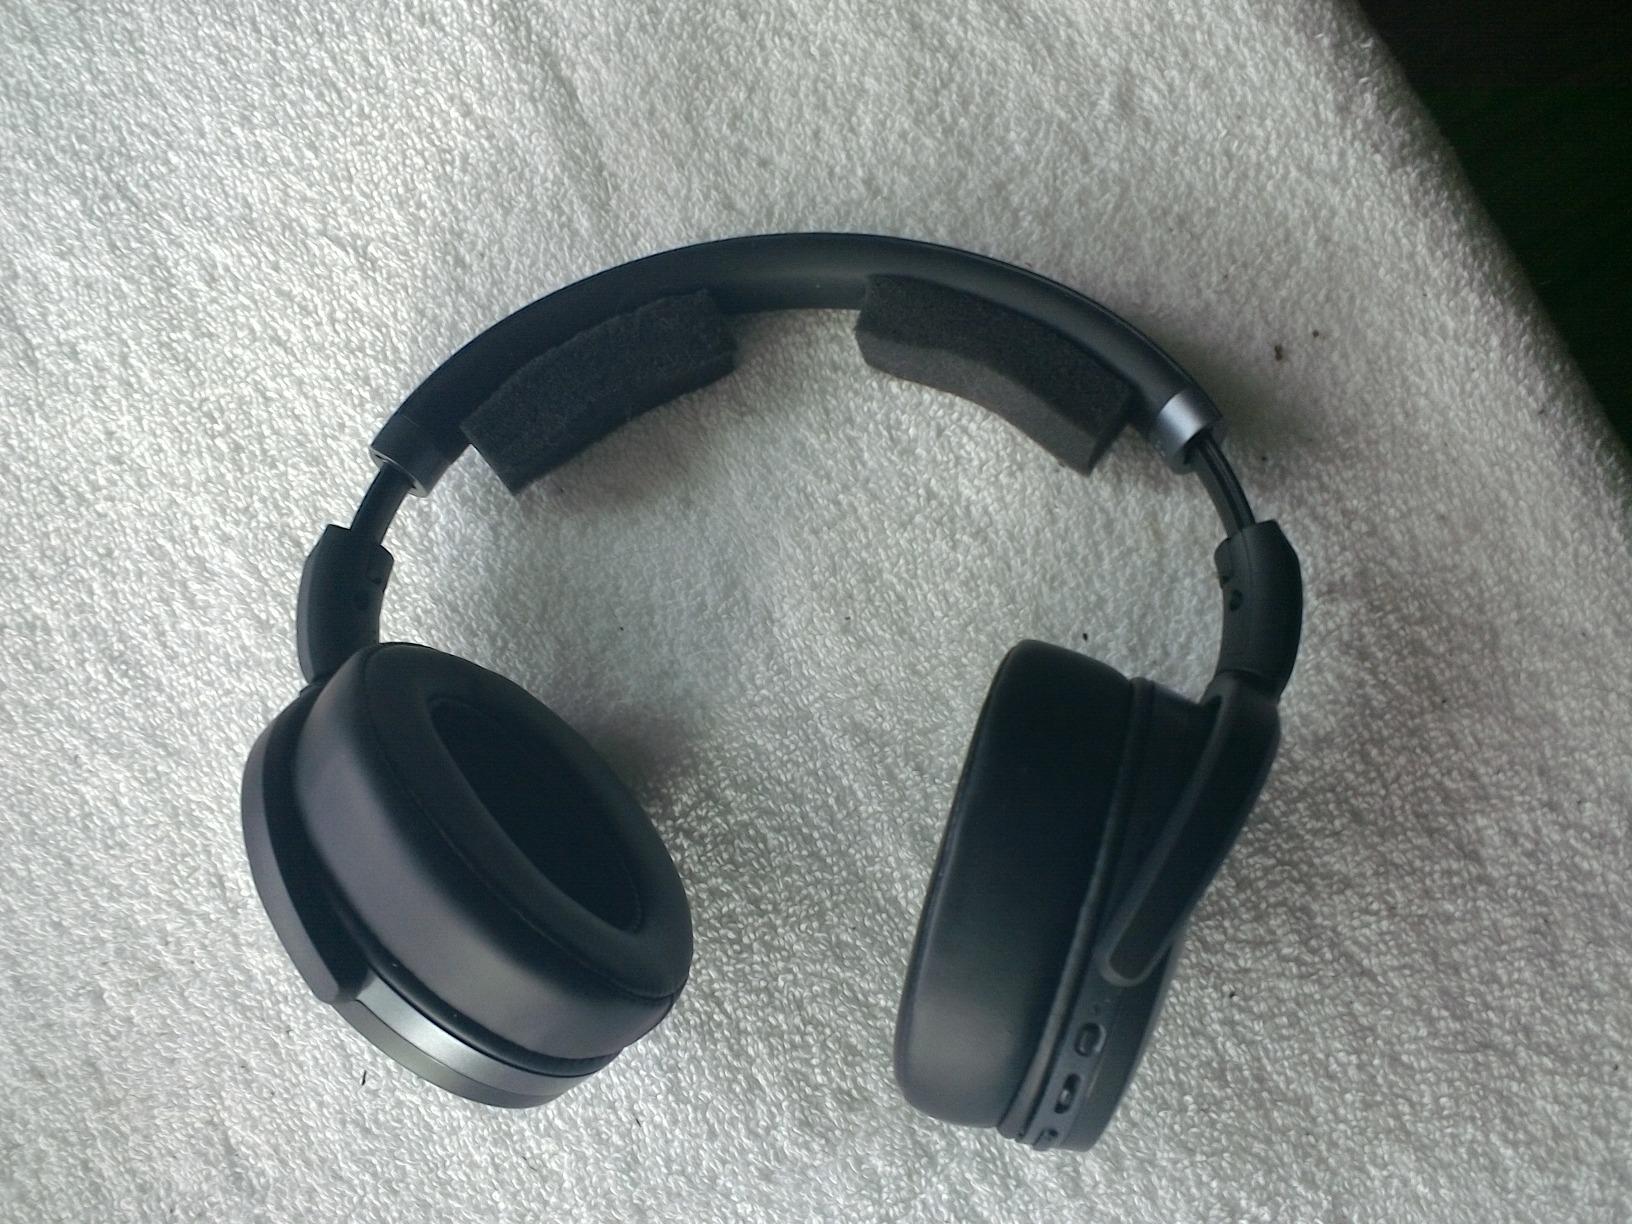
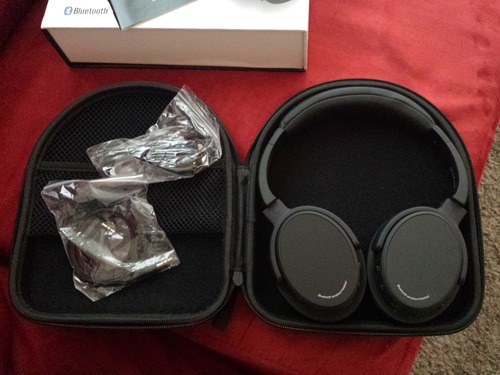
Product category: headphones
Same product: no